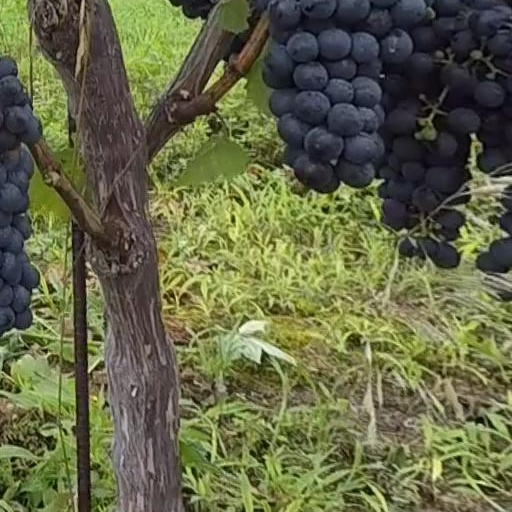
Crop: grape